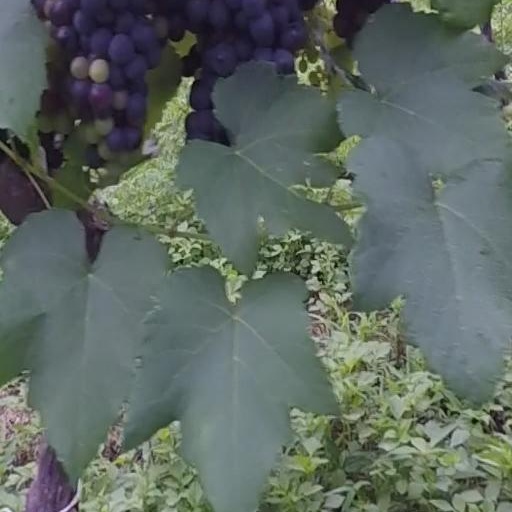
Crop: grape